2015 Northern Cypriot presidential election

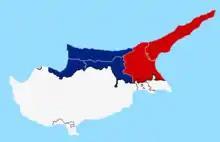
Map showing the winners in the first round by the districts of Northern Cyprus. Red denotes districts won by Eroğlu, while blue denotes districts won by Akıncı.

Akıncı won the first round in three districts; Lefkoşa (31.27%), Girne (27.61%) and Güzelyurt (32.47%). Eroğlu won it in two: Gazimağusa (31.83%) and İskele (37.47%). In the two districts won by Eroğlu, Akıncı came third, also behind Siber. In Lefkoşa and Girne, Özersay was in the second place, followed by Eroğlu and Siber respectively.